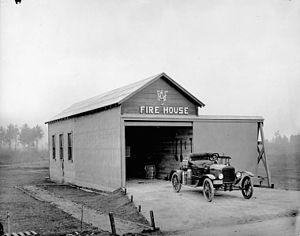
Caserne de pompiers de l’Aviation royale canadienne, Camp Borden, Ontario.